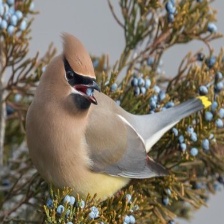
Species: CEDAR WAXWING
Scientific name: BOMBYCILLA CEDRORUM